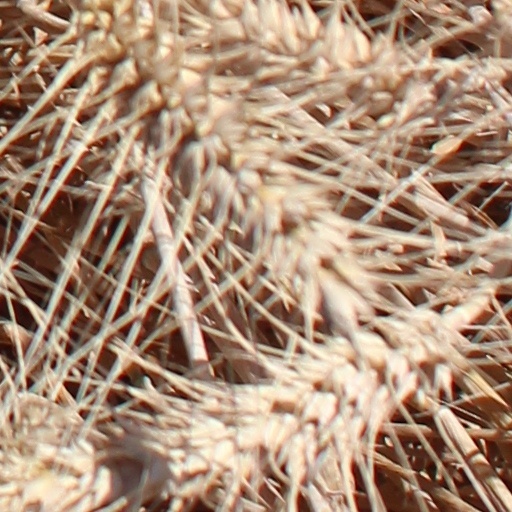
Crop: wheat